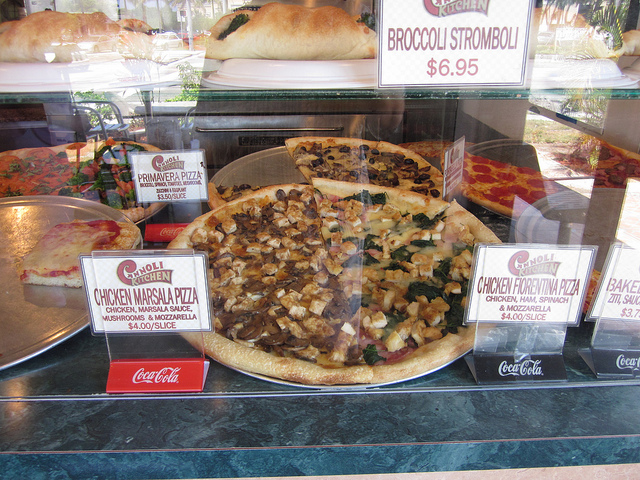
user: Given an image and a question. Answer the question in a short answer. Question: What type of eatery is this? Short Answer:
assistant: pizzeria